1927–28 Aston Villa F.C. season

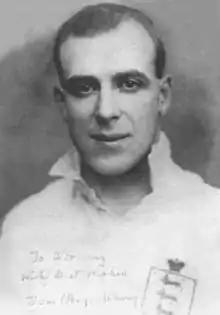
Pongo Waring

The 1927–28 English football season was Aston Villa's 36th season in The Football League. There were debuts for Joe Beresford (224), Pongo Waring (216), Joe Tate (180), Ben Olney (84), Jack Yates (15), John Brittleton (10), Fred Tully (7), Joe Hickman (2), and Harry Goddard (1).